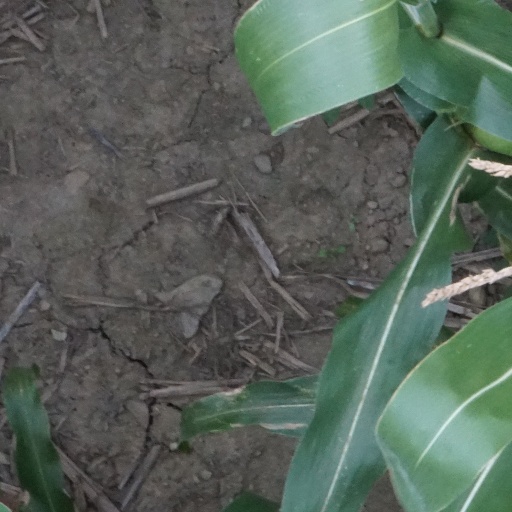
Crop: maize; corn